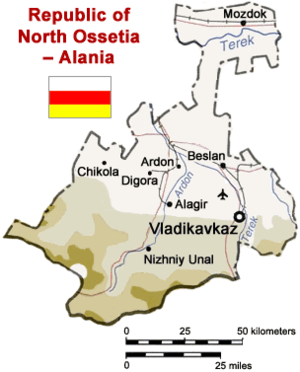
Republikken Nordossetien–Alania
Kort over Nordossetien.
Republikken Nordossetien–Alania er en af 21 autonome republikker i Den Russiske Føderation beliggende i det nordlige Kaukasus med 705.270 indbyggere og et areal på 7.987 km². Republikken Nordossetien–Alanias hovedstad er Vladikavkaz. Befolkningen er overvejende kristne med et muslimsk mindretal. Der tales ossetisk og russisk.